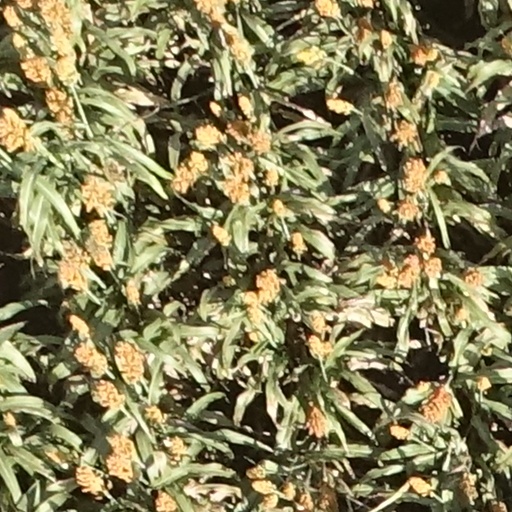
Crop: sorghum